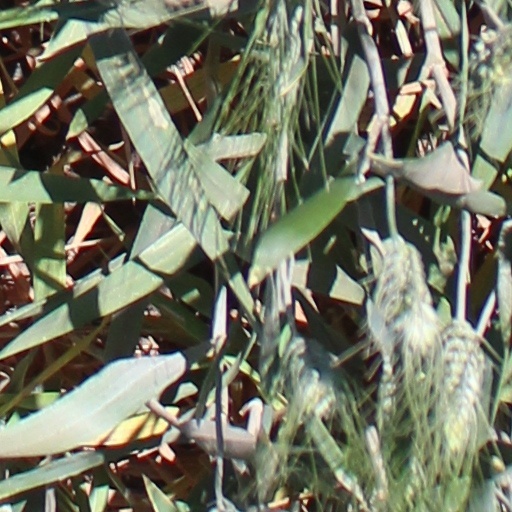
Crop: wheat